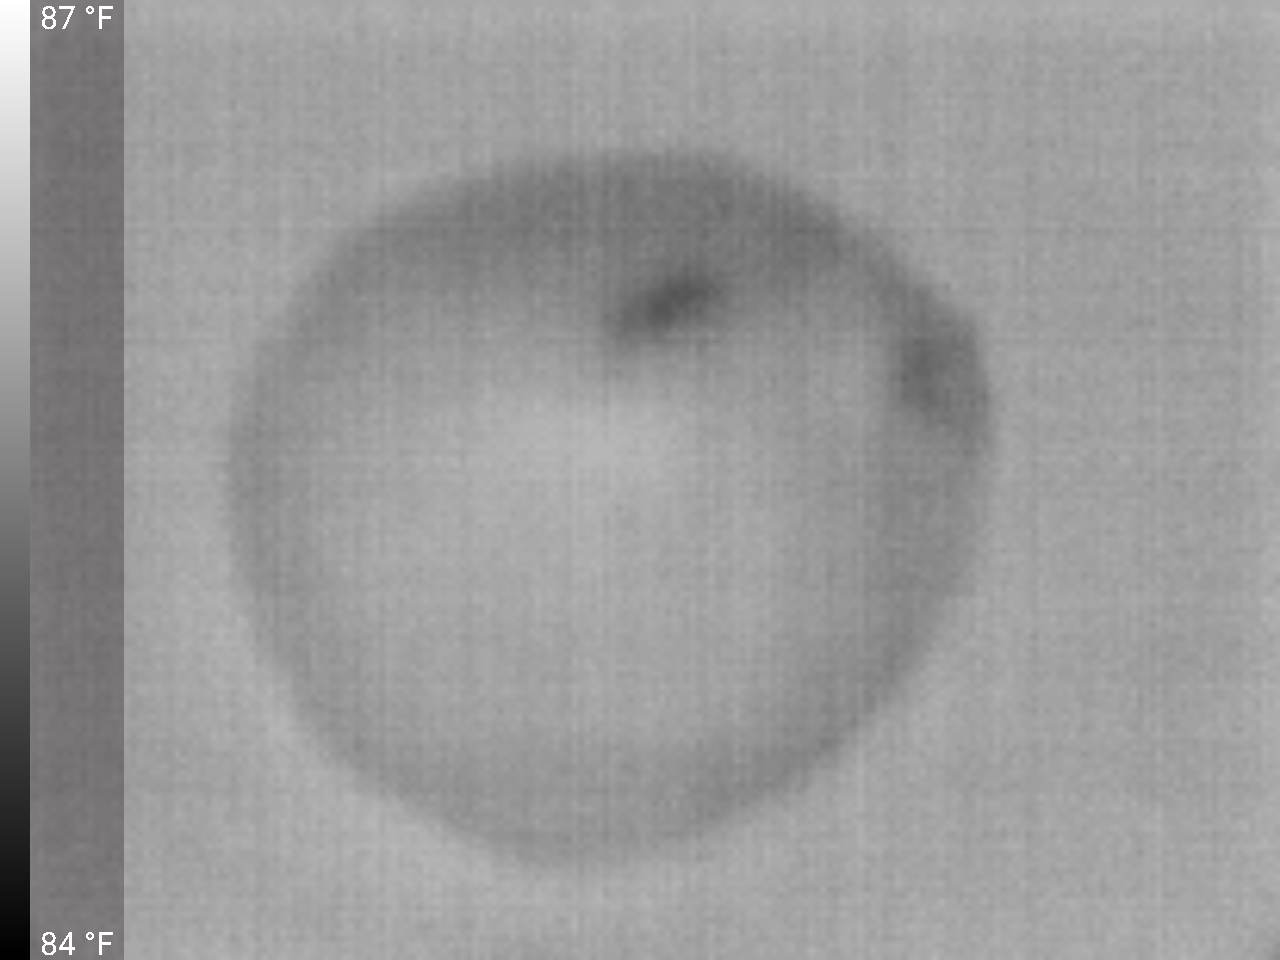
Label: Minor Defect